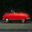
Label: automobile